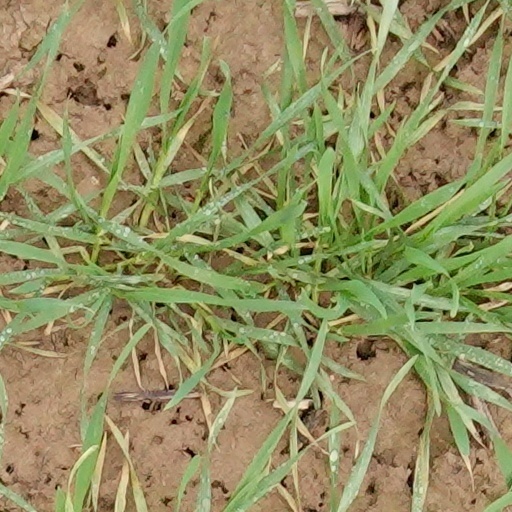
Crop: wheat